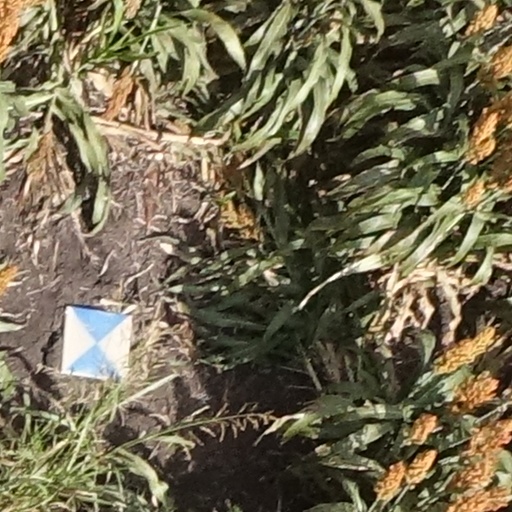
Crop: sorghum